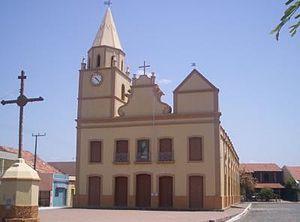
Iguatu est une ville brésilienne de l'État du Ceará. Sa population était estimée à 102 013 habitants en 2016. La municipalité s'étend sur 1 029 km².